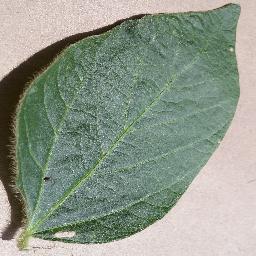
Label: Soybean___healthy